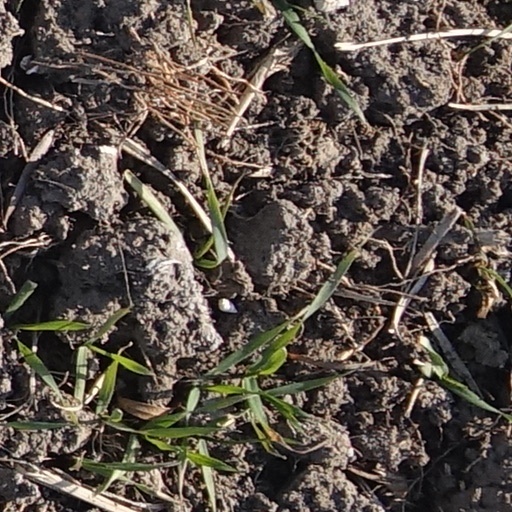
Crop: wheat